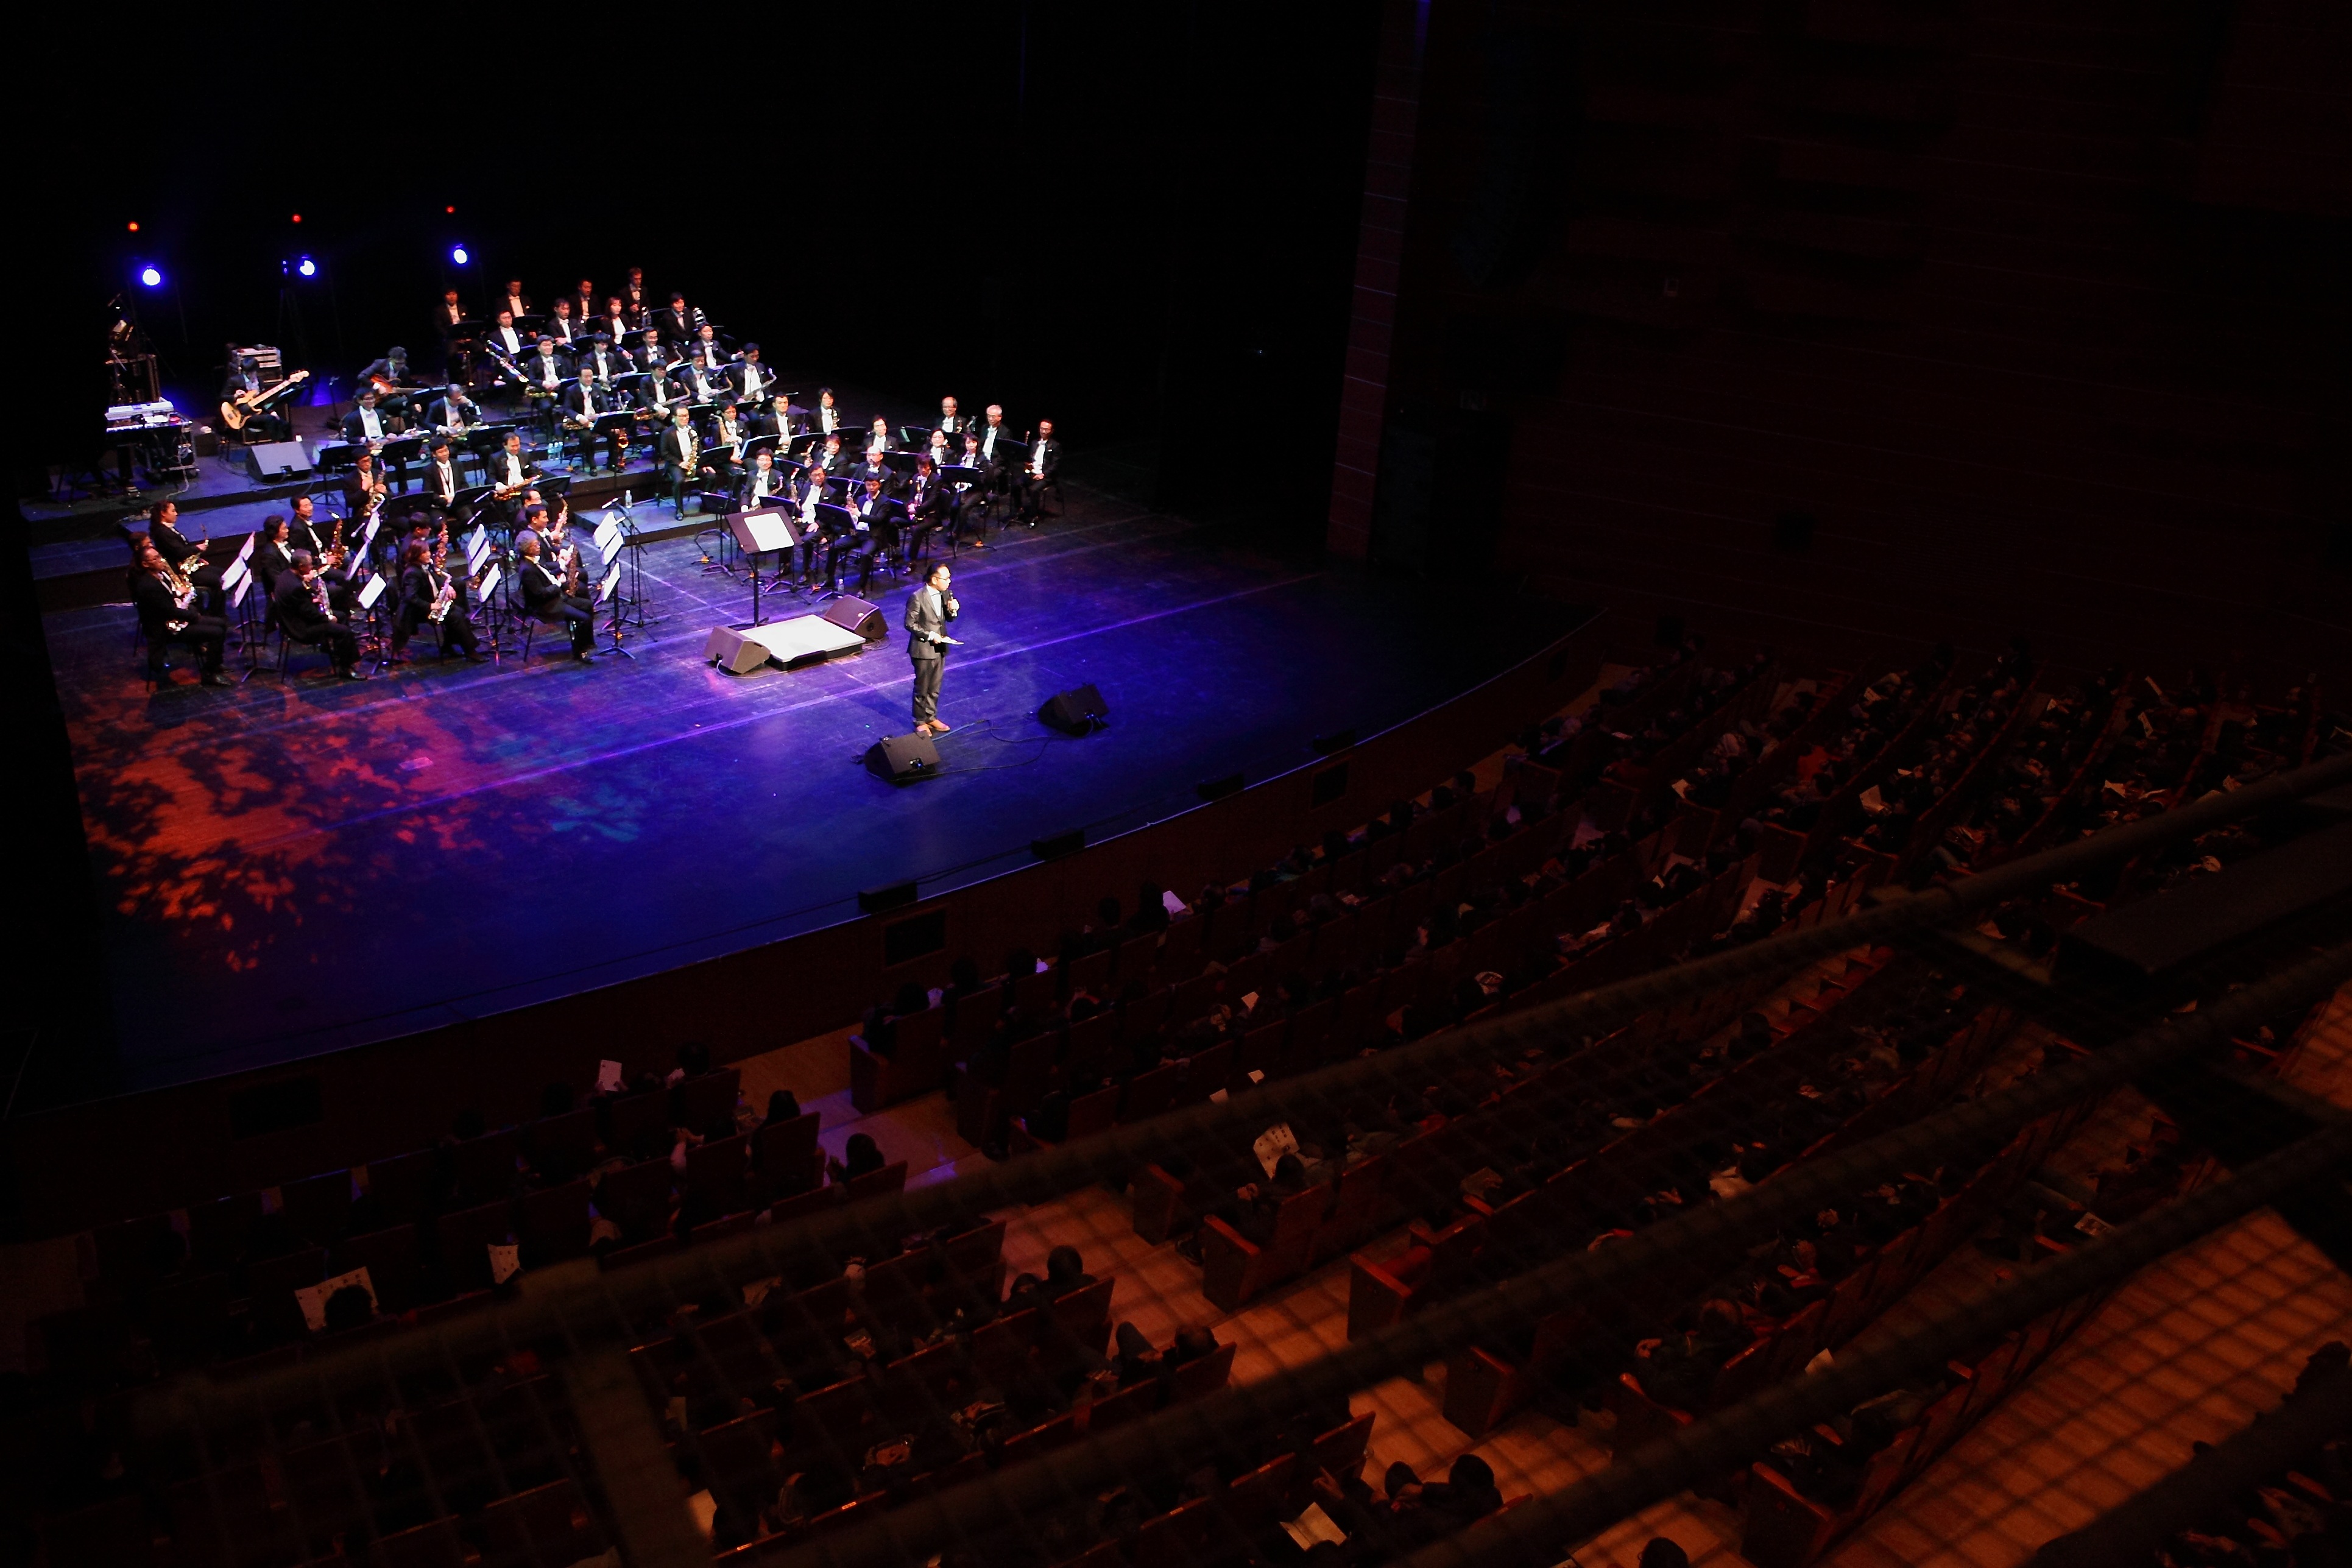
music, concert, audience, darkness, theatre, saxophone, stage, orchestra, performance, ensemble, entertainment, screenshot, performing arts, big band, rock concert, played, musical theatre